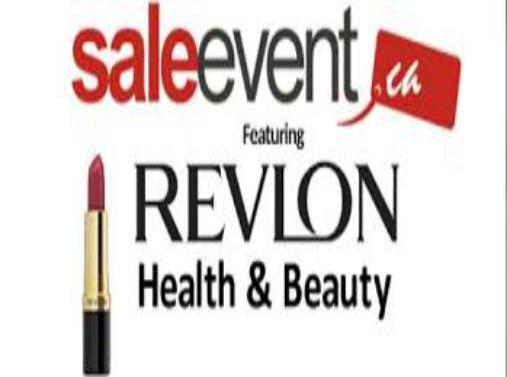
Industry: Necessities